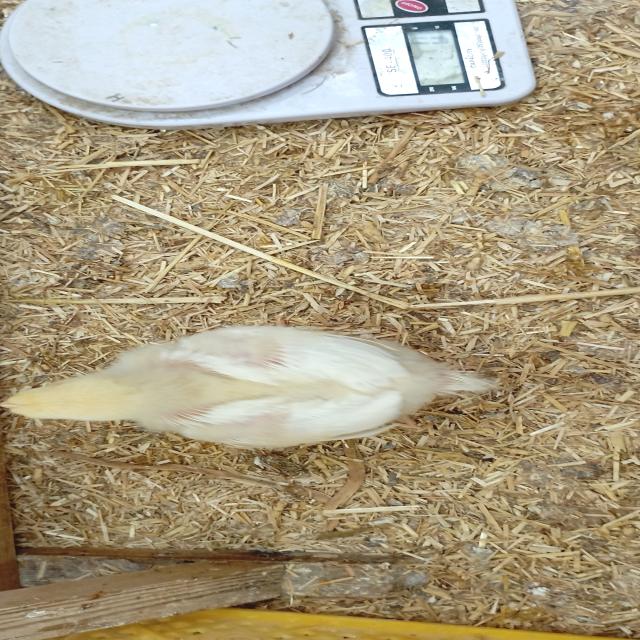
Weight: 371 g